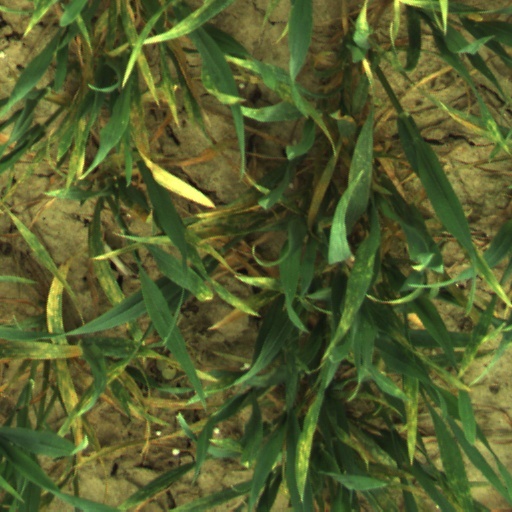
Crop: wheat